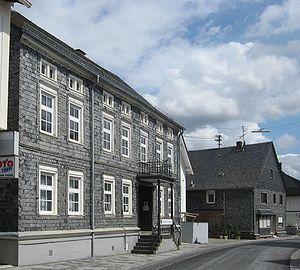
Büchenbeuren est une municipalité du Verbandsgemeinde Kirchberg, dans l'arrondissement de Rhin-Hunsrück, en Rhénanie-Palatinat, dans l'ouest de l'Allemagne.